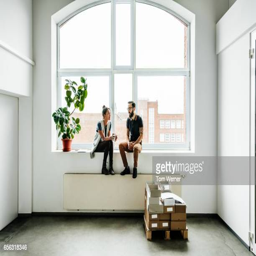
person start up business people sitting in a window and talking